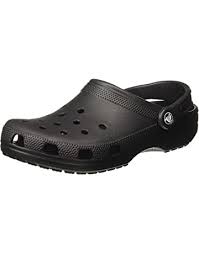
Label: Clog